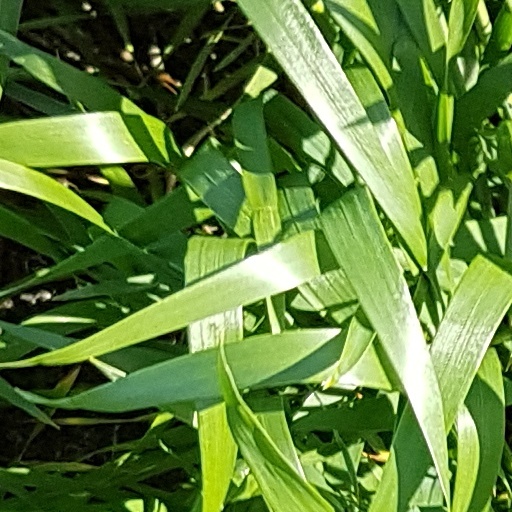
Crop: wheat